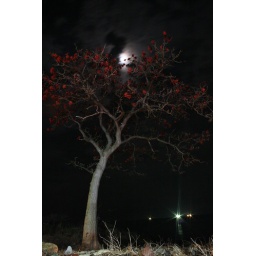
Long-exposure shot of a tree on the beach at Koh Chang around midnight. The lights on the horizon are boats at sea.